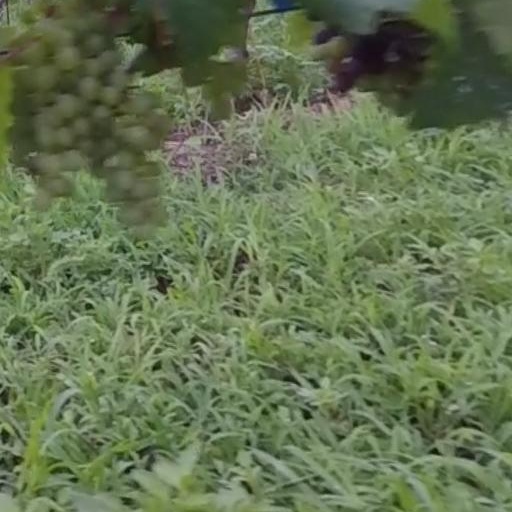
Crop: grape